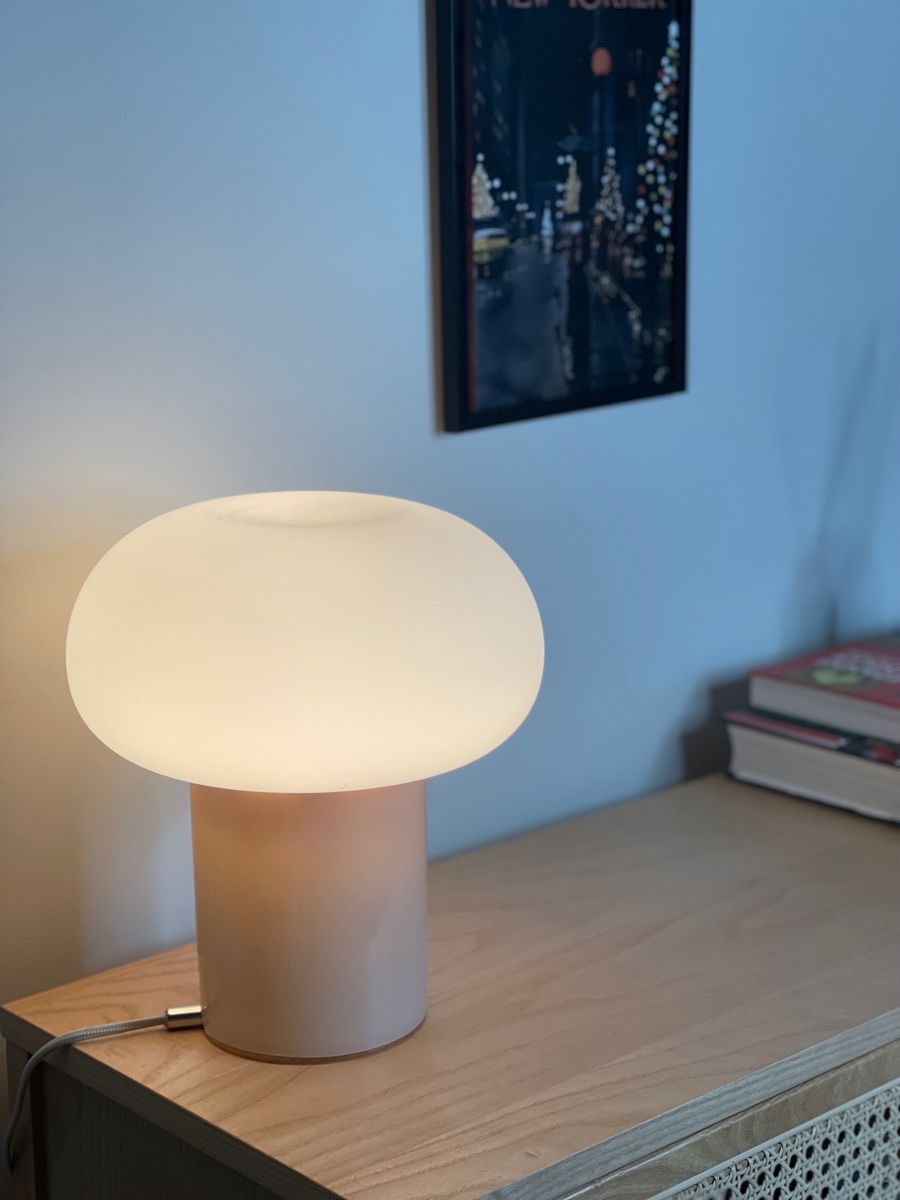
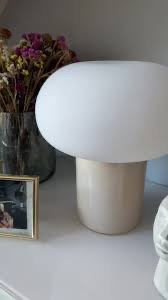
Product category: misc
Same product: yes